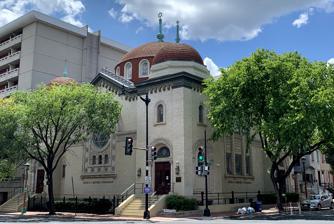
Building: Sixth & I Historic Synagogue
Country: United States of America
Year built: 1908
Jewish synagogue in Washington, D.C. Sixth and I Historic Synagogue The synagogue, in 2020 Religion Affiliation Judaism Ecclesiastical or organizational status Synagogue Governing body Jewish Emergent Network (member) Status Active Location Location 600 I Street NW, Washington, D.C. Country United States Location within Washington, D.C. Geographic coordinates 38°54′02″N 77°01′13″W / 38.90059°N 77.020238°W / 38.90059; -77.020238 Architecture Architect(s) Louis Levi Type Synagogue architecture Style Moorish Revival Romanesque Revival Byzantine Revival Completed 1908 Specifications Dome (s) Three Dome height (inner) 69 feet (21 m) Dome dia. (inner) 25 feet (7.6 m) Materials Vitrified brick and terra cotta Website sixthandi .org The Sixth & I Historic Synagogue is a non-denominational, non-membership, non-traditional Jewish congregation and synagogue located at the corner of Sixth Street and I Street, NW in the Chinatown neighborhood of Washington, D.C. It is one of the oldest synagogues in the city. In addition to hosting religious services for different Jewish denominations, the synagogue hosts many lectures, concerts, and art exhibitions for the general public. History The building was constructed by the Adas Israel Congregation and dedicated on January 8, 1908, near what was then the main commercial district in town and the center of the Jewish community in Washington. In 1951 the congregation moved to a new building on Connecticut Avenue and sold its building on the corner of 6th and I Streets, NW to the Turner Memorial A.M.E. Church . The church in turn moved to Hyattsville , Maryland , fifty years later. President George W. Bush visiting Sixth & I Historic Synagogue in 2005 Three local Jewish developers saved the historic building from being turned into a nightclub and restored it to its original roots as a synagogue. The main impetus for the restoration came from real estate developer Shelton Zuckerman, who contacted then Washington Wizards owner Abe Pollin , who in turn contacted Douglas Jemal . Working from wedding photos from 1949, the building was returned to its original design and decor. It was rededicated and opened to the public on April 22, 2004. Cultural events and live entertainment Sixth & I’s arts and culture programming includes talks, concerts, and comedy shows. Speakers and authors have included President George W. Bush ; Supreme Court Justices Ruth Bader Ginsburg , Stephen Breyer , John Paul Stevens , Elena Kagan , and Sandra Day O’Connor ; Secretaries of State John Kerry , Colin Powell , Madeleine Albright , and Condoleezza Rice ; Nobel Laureates Toni Morrison , V. S. Naipaul , Orhan Pamuk , Kazuo Ishiguro , Elie Wiesel , Al Gore , Sir Paul Nurse , Kofi Annan , Paul Krugman , and Daniel Kahneman ; Ta-Nehisi Coates , Salman Rushdie , Judy Blume , Sheryl Sandberg , Mindy Kaling , Joan Rivers , Chimamanda Adichie , Atul Gawande , Nancy Pelosi , Annie Leibovitz , Lewis Black , Temple Grandin , Brian Tyler Cohen , Jen Psaki , Van Jones , Tina Fey , Jenna Bush Hager and Barbara Pierce Bush , Cecile Richards , Ina Garten , and Emily Ratajkowski . Bands and singers have included Adele , Idina Menzel , Valerie June , Brooklyn Rider , Andra Day , Kris Kristofferson , Bryan Adams , Thirty Seconds to Mars , Art Garfunkel , LeAnn Rimes , Grizzly Bear , Idan Raichel Project , Yael Naim , Ani DiFranco , Joanna Newsom , Antony and the Johnsons , M. Ward , Devendra Banhart , Fiona Apple , Laura Marling , Marc Broussard , Kishi Bashi , Gavin DeGraw , Trey Anastasio , Rodriguez , Mick Jenkins , Esperanza Spalding , and Matisyahu . Comedians have included Jim Gaffigan Hasan Minaj , Amy Schumer , Marc Maron , W. Kamau Bell , Michael Ian Black , Michael Showalter , Whitney Cummings , Rachel Bloom , Todd Barry , Nick Kroll , Joe Mande , Russell Howard , Norm Macdonald , Lewis Black, Gilmore Guys , and the Upright Citizens Brigade Touring Company . Jewish life Sixth & I’s Jewish programming includes education, Shabbat services, holiday celebrations, and social justice work. During the High Holidays, Sixth & I rents space from nearby churches to accommodate over 3,000 people. Partnerships Sixth & I partners with a wide variety of local and national organizations, including Politics & Prose Bookstore , Live Nation , The New York Times , Washington Performing Arts, The Atlantic , Story District, The MacArthur Foundation , the 92nd Street Y , National Geographic , Slate , HIAS , the Jewish Emergent Network , OneTable, Lewis Black and many others. See also Lillian & Albert Small Jewish Museum References